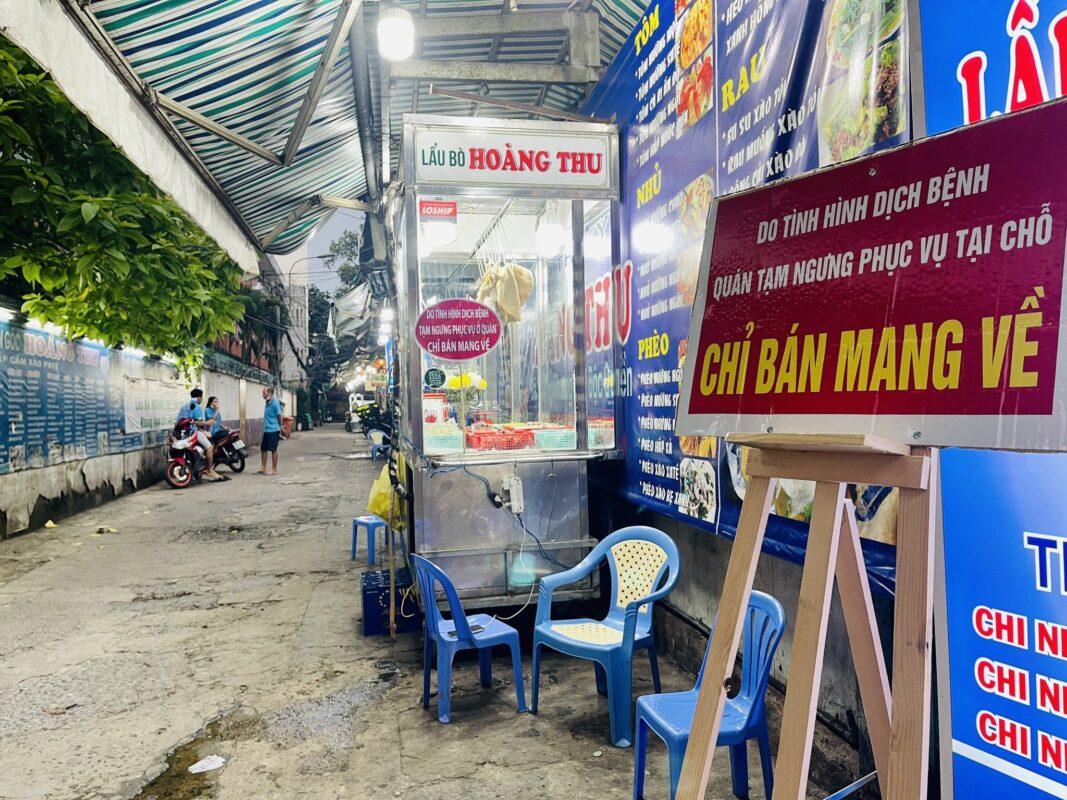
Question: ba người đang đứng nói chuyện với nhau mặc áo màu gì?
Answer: màu xanh dương